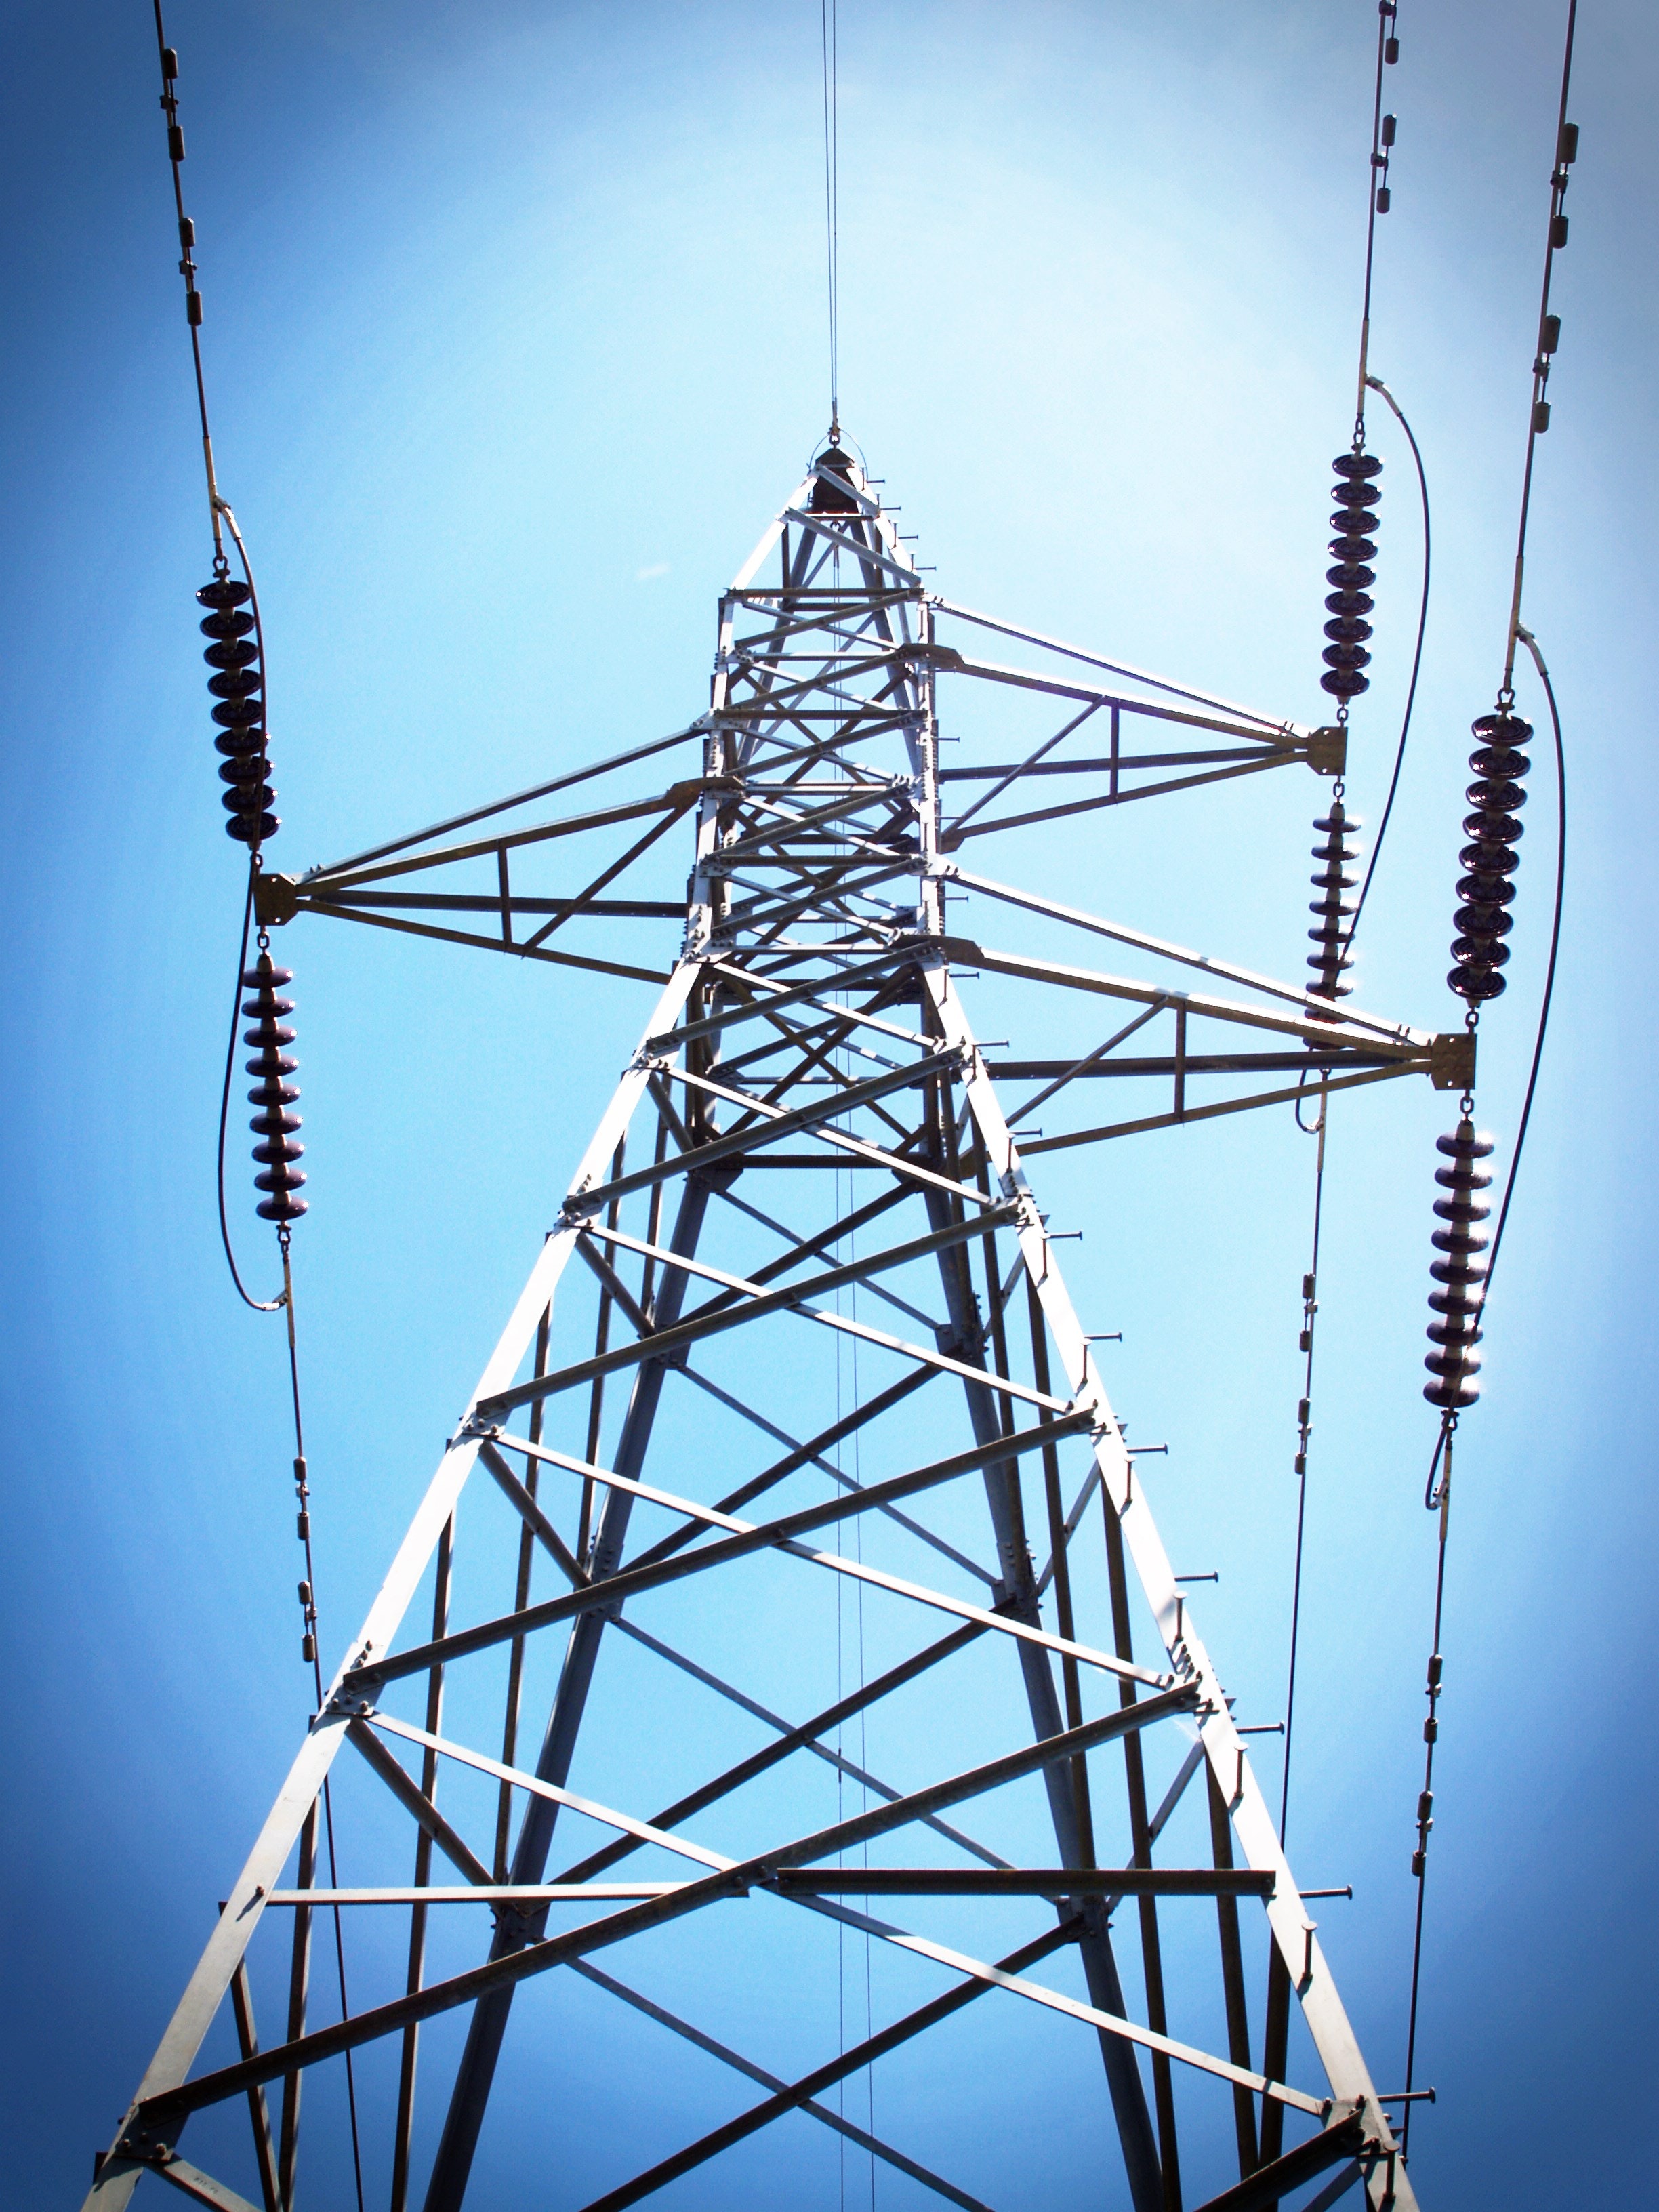
electricity, transmission tower, electrical supply, tower, overhead power line, telecommunications engineering, transmitter station, public utility, sky, wire, line, technology, electronic device, antenna, outdoor structure, symmetry